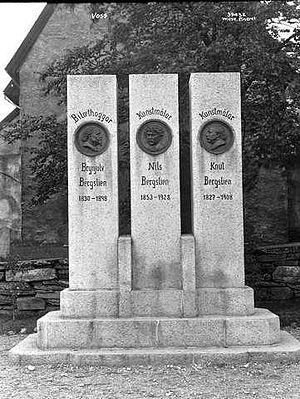
Brynjulf Larsen Bergslien est un sculpteur norvégien.